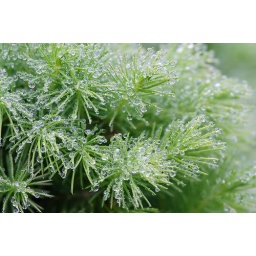
Raindrops in miniature pine tree